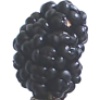
Label: mulberry